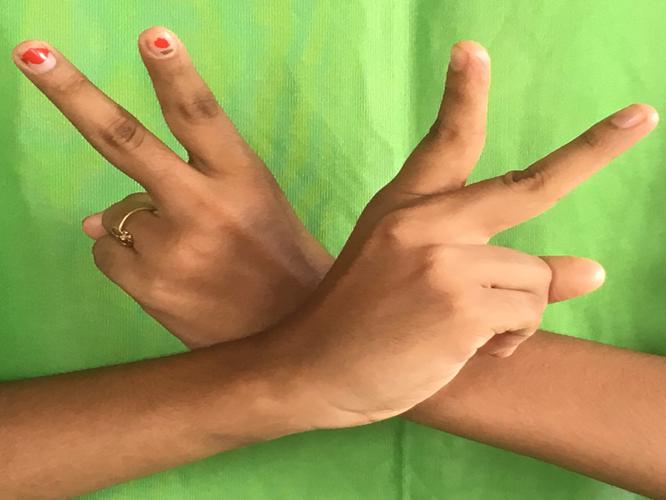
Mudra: Kartariswastika
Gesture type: double_hand